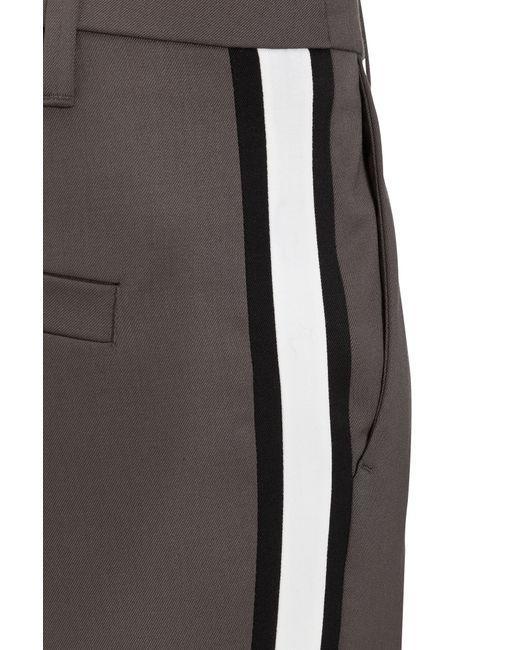
Graue Hose, weiße Streifen mit Beuteln